Westridge School

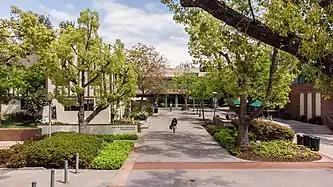
Madeline Court connects to Foreman Courtyard on the north side of the Westridge campus

Today, the Westridge campus provides an idyllic park-like setting in a residential neighborhood. The campus is distinguished not only by its beauty, but also by its uniquely rich architectural heritage. The main building, designed by Marston, VanPelt & Maybury and built in 1923 on the site of the original school, houses classrooms, administrative offices, and one of the school's four technology centers. The Burgess Exhibition Gallery in the main hall features student art exhibits throughout the year.